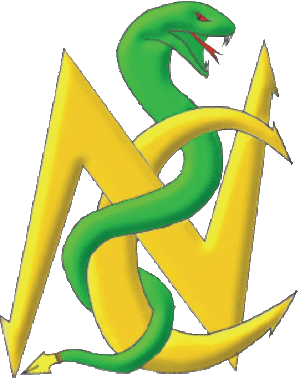
Logo du journal de la faculté de pharmacie d'Amiens"